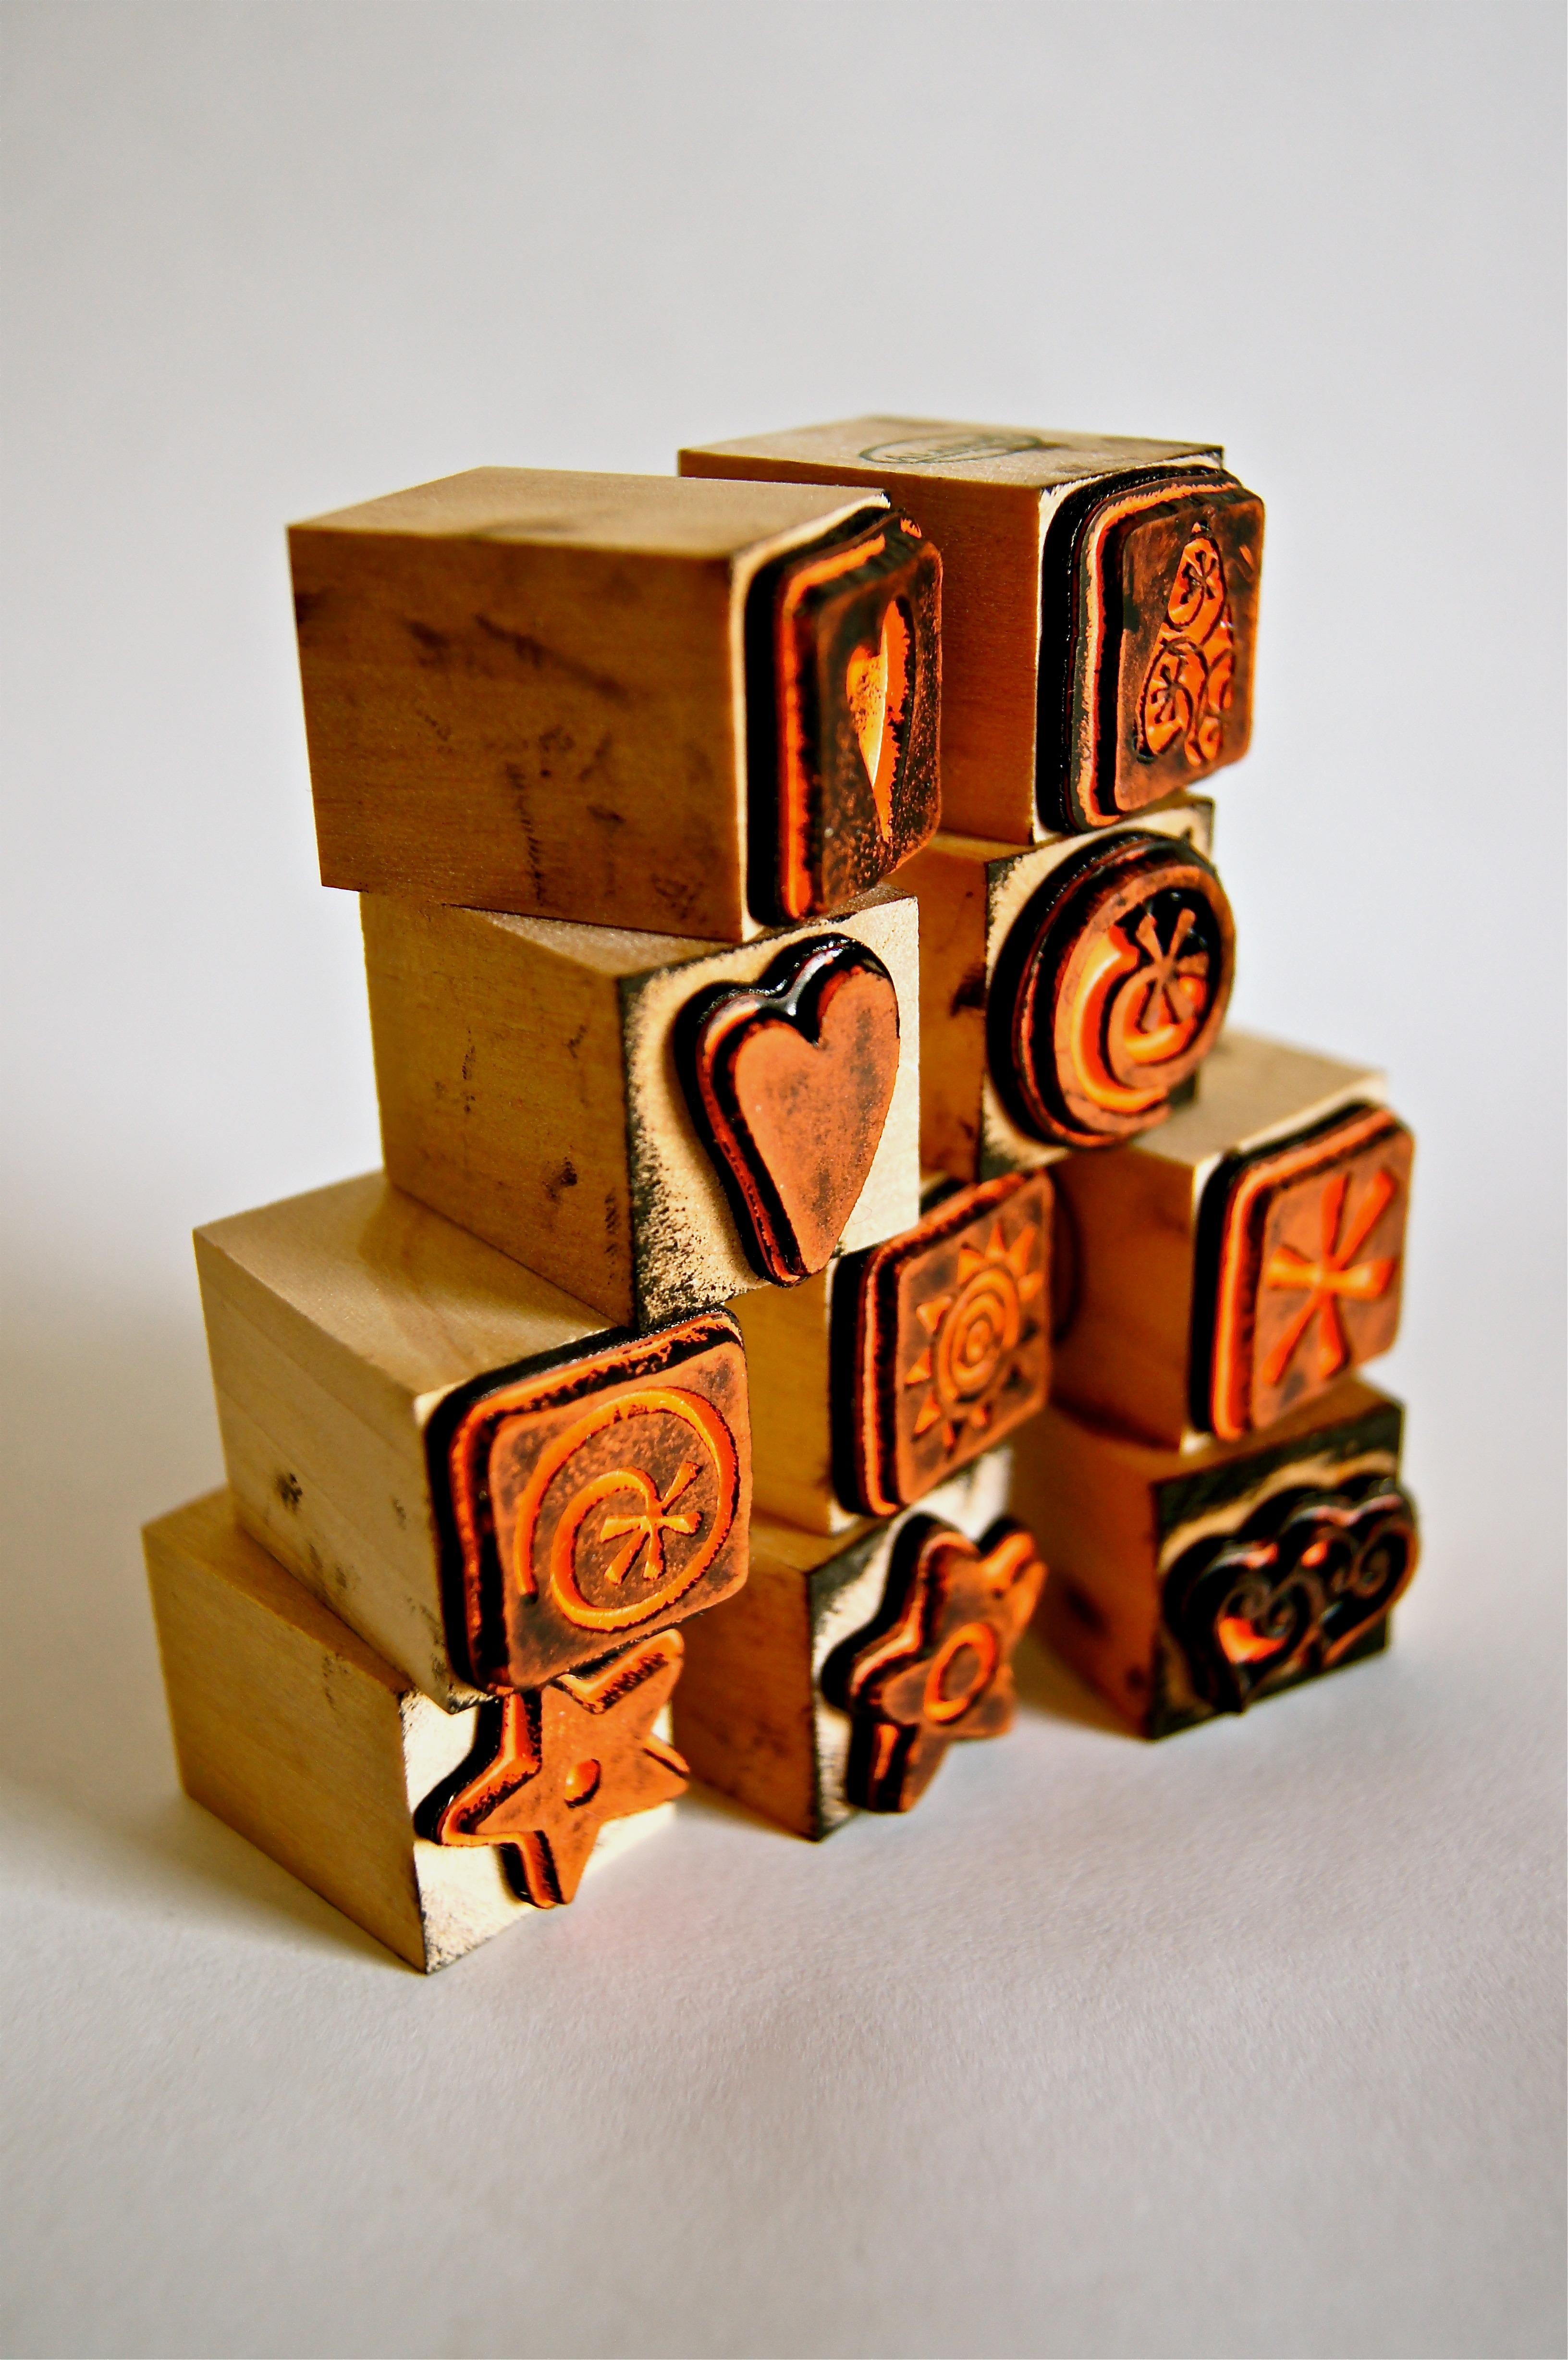
wood, play, star, heart, tower, stamp, child, stack, art, multi, kindergarten, school, carving, chaos, games, icons, regulation, sorted, indoor games and sports, tabletop game